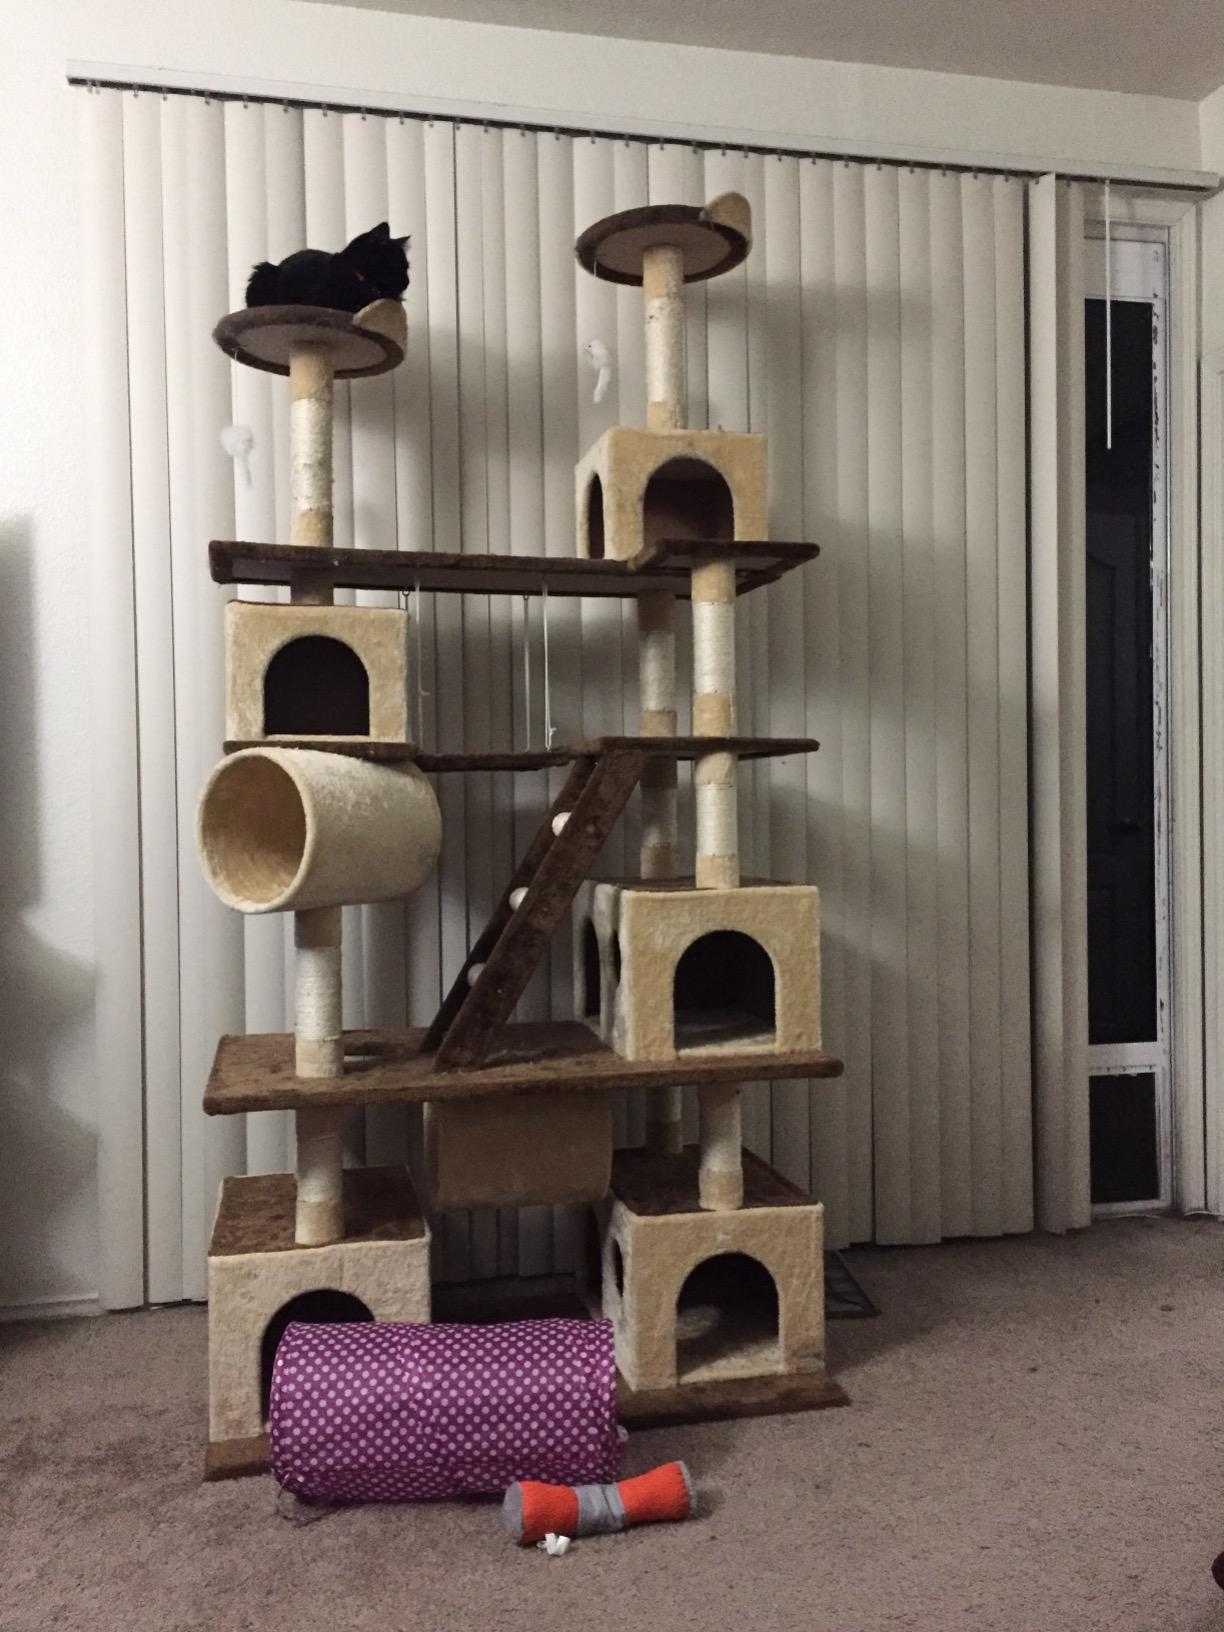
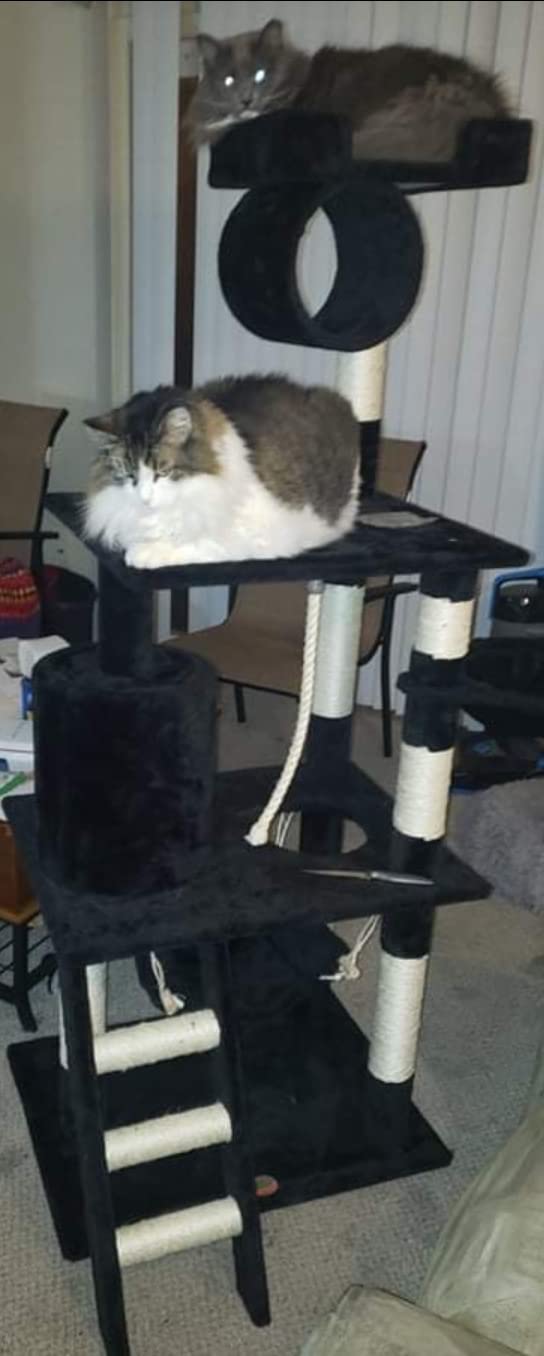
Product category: items_cat tree
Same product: no